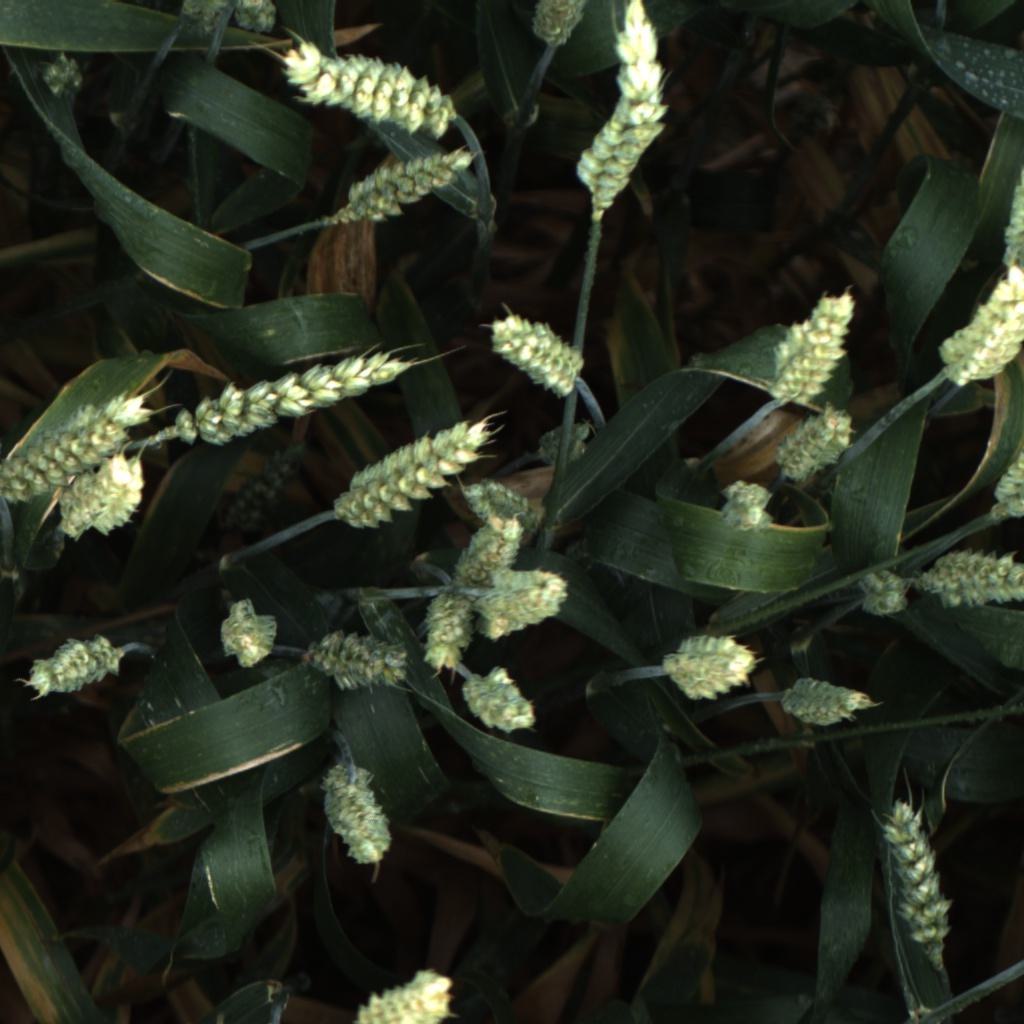
Country: UK
Location: Rothamsted
Wheat development stage: Filling - Ripening